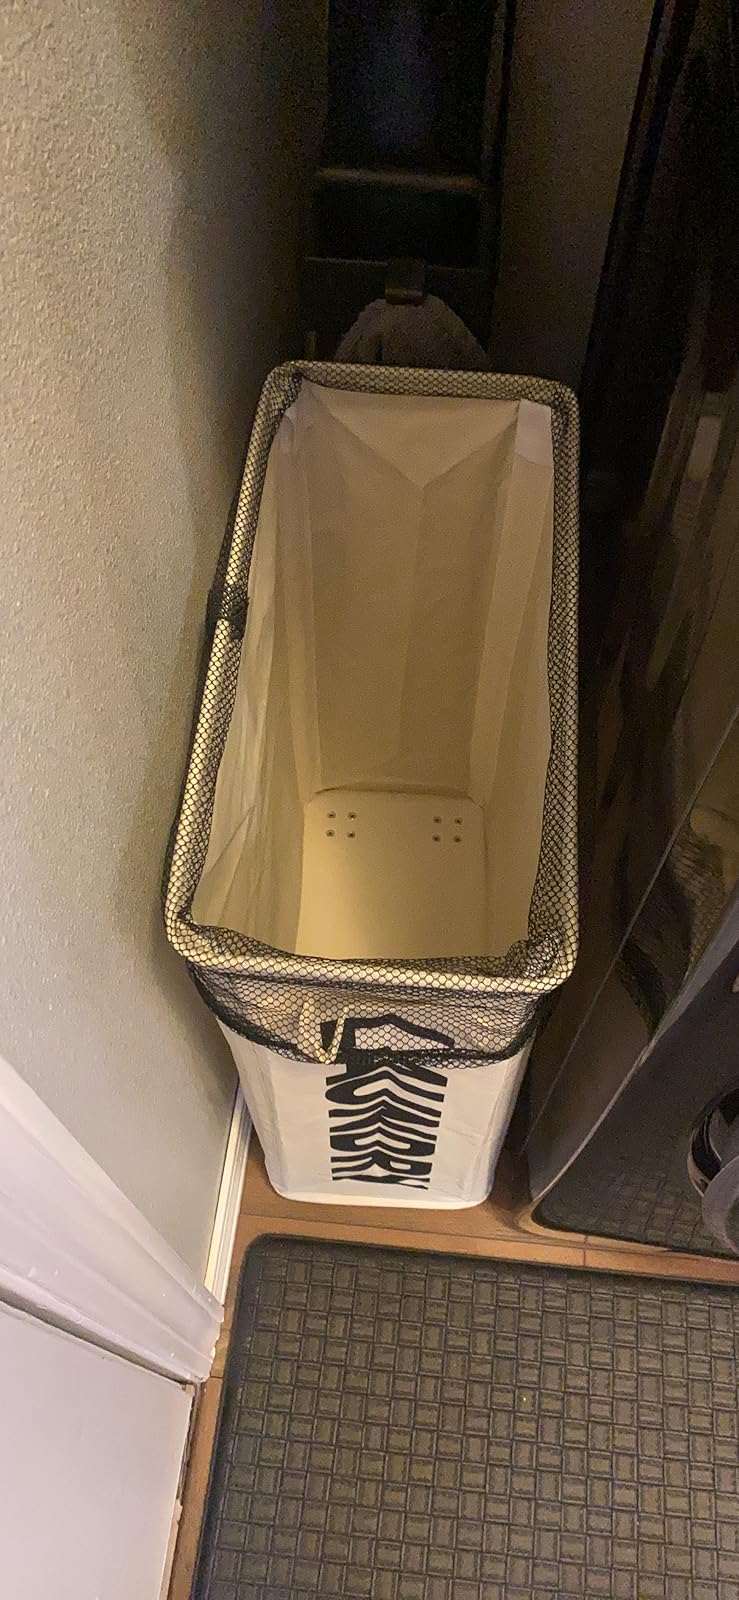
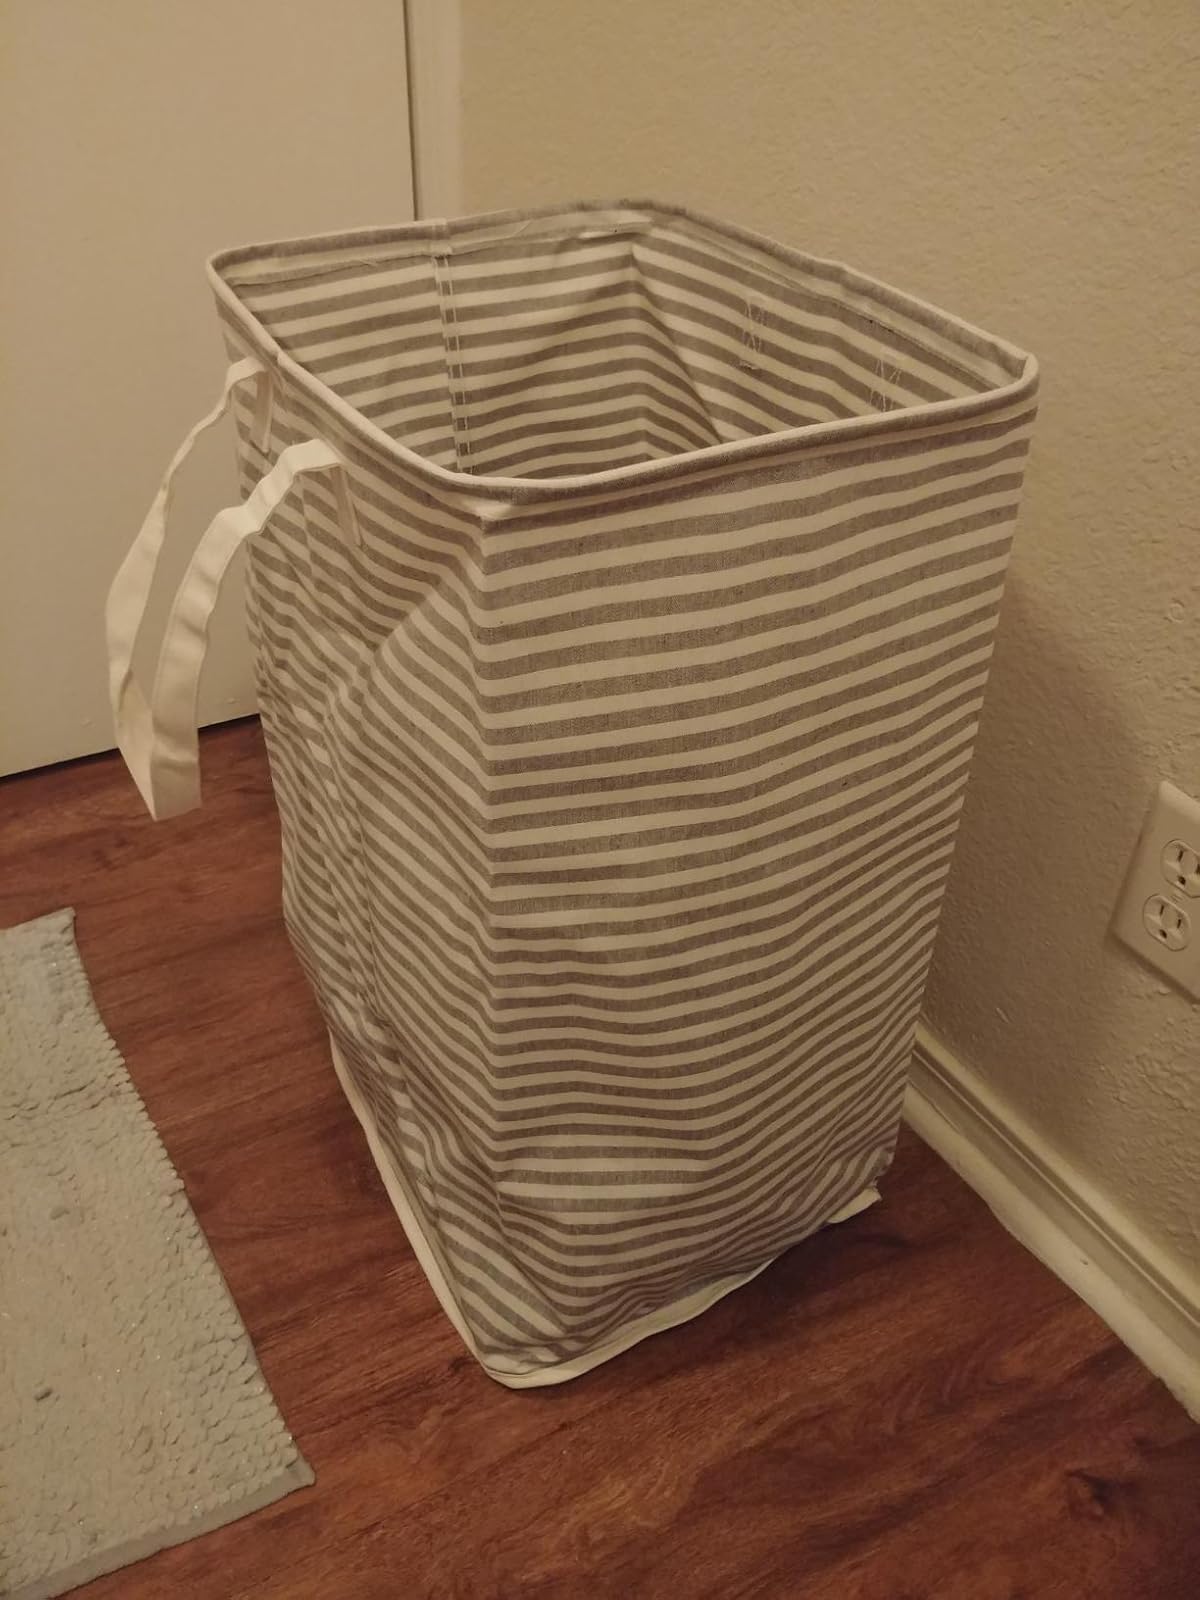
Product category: items_hamper
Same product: no